Kererū

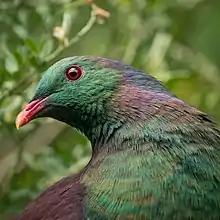
head of bird with green and purple feathers

The kererū is primarily frugivorous, preferring fruit from native trees, but also eating leaves, flowers and buds. The kererū feeds on many species with tropical affinities, including the Lauraceae and Arecaceae, which abound in the essentially subtropical forests of northern New Zealand. They also feed on podocarp species such as miro ("Pectinopitys ferruginea") and kahikatea ("Dacrycarpus dacrydioides"). Other fruit sought after by kererū include those of tawa ("Beilschmiedia tawa"), taraire ("Beilschmiedia tarairi"), pūriri ("Vitex lucens"), pigeonwood ("Hedycarya arborea"), as well as tītoki ("Alectryon excelsus"), nīkau ("Rhopalostylis sapida"), karaka ("Corynocarpus laevigatus"), "Coprosma", and introduced species such as elder ("Sambucus nigra"), privet ("Ligustrum" species) and plums. Because of its diverse diet and widespread distribution, the kererū plays an important ecological role, and is vital to the health of podocarp-broadleaf forest.